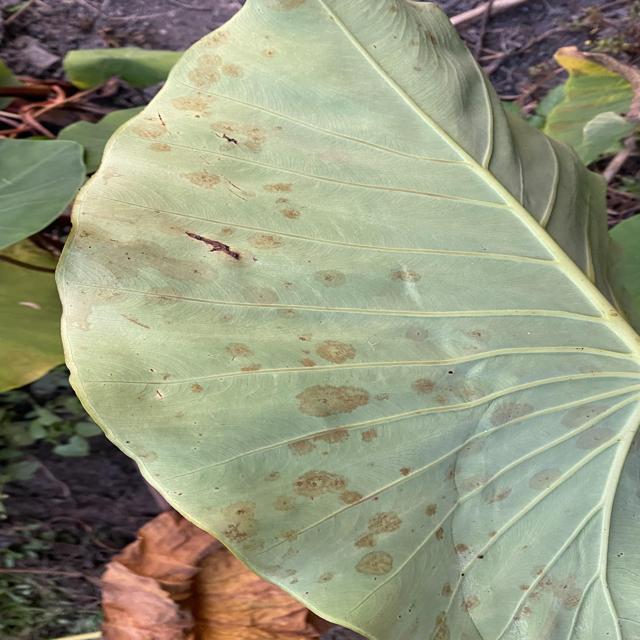
Label: Early_Blight